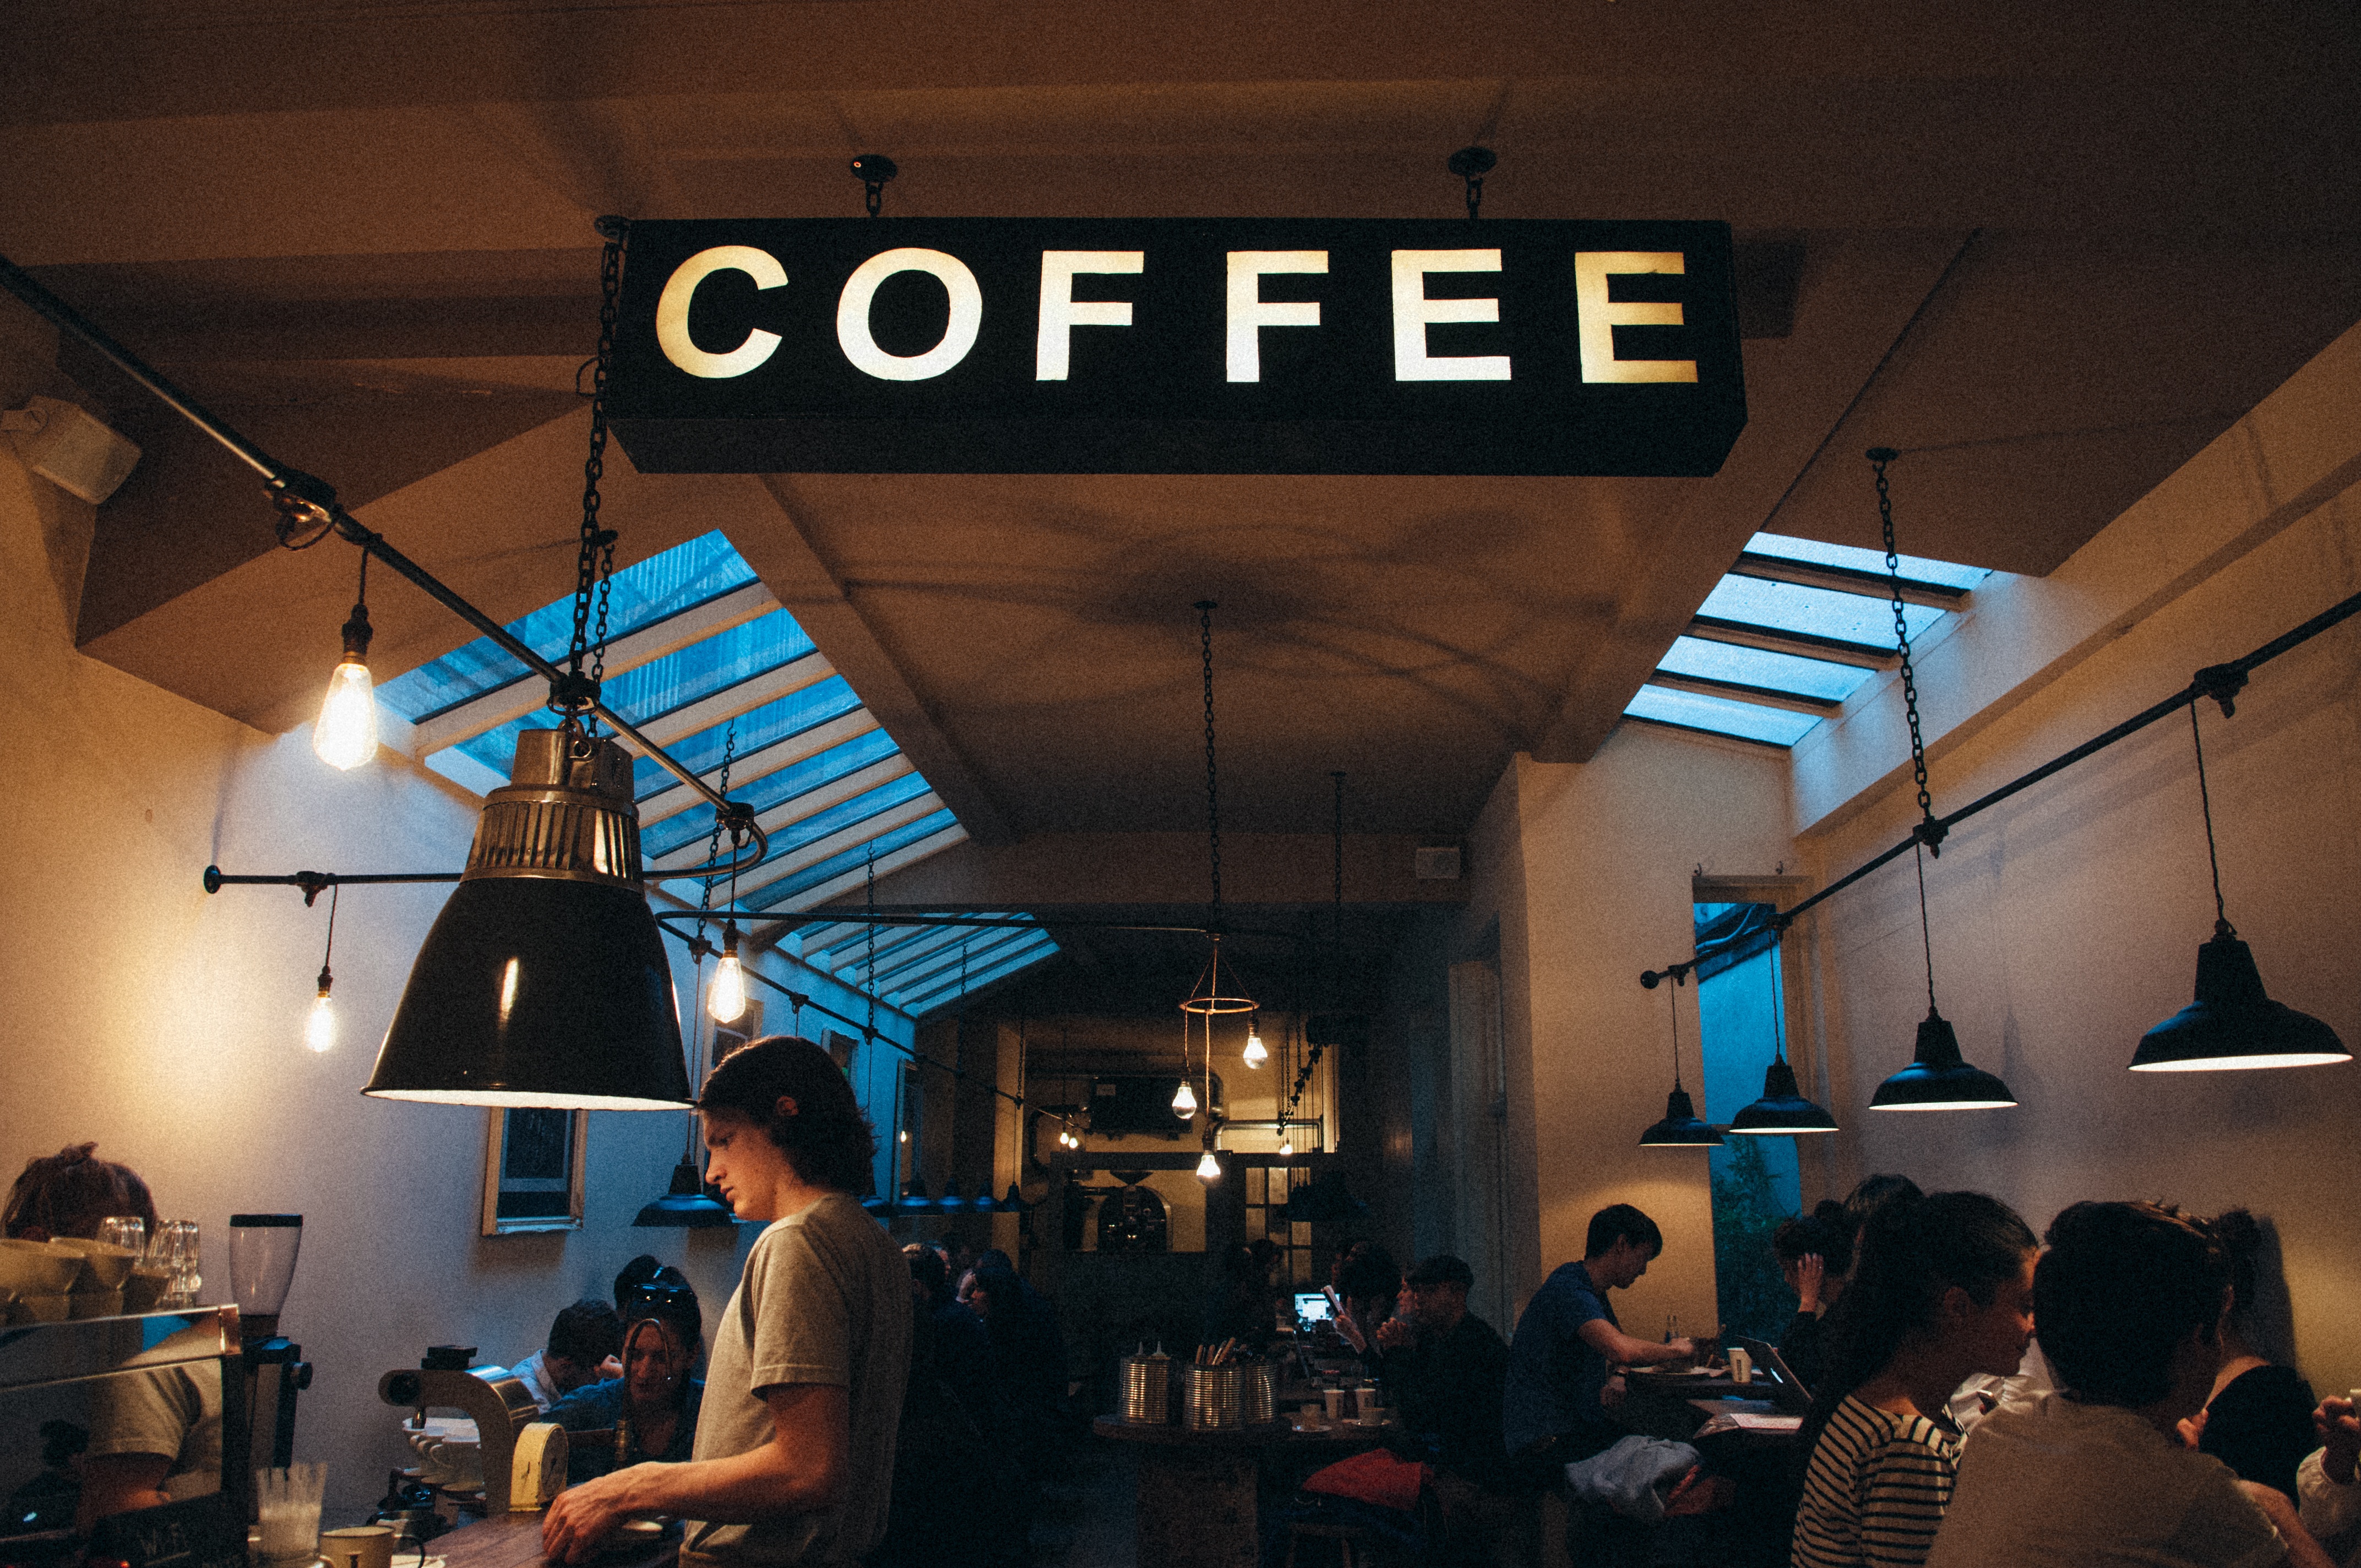
person, coffee shop, coffee, light, restaurant, design